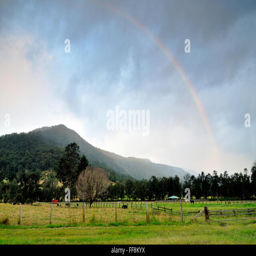
rainbow arc over the mountain